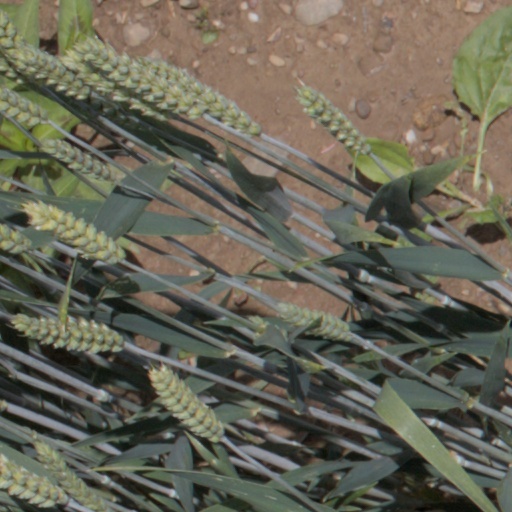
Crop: wheat